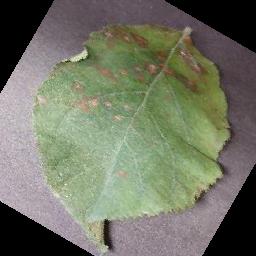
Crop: apple
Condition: cedar_rust